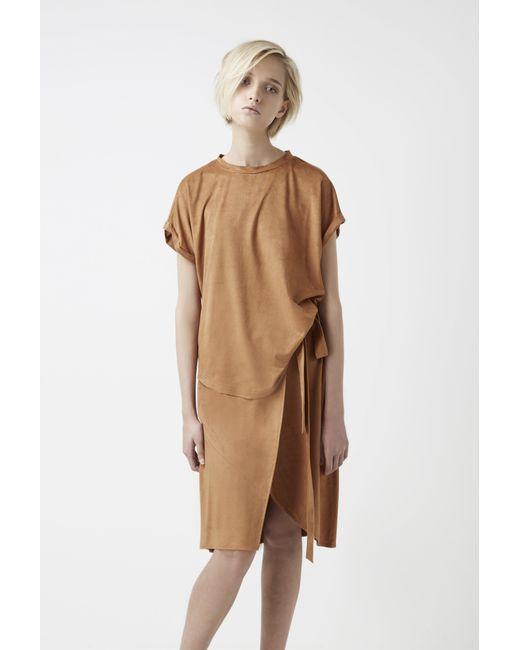
zweiteiliges Set, Senffarbe, aus Baumwollstoff, kurzärmeliges Oberteil, mit Rundhalsausschnitt, locker sitzend, seitlich durch eine Schleife aus demselben Stoff verbunden, langer Rock bis zu den Knien, ideal für informelle und sommerliche Veranstaltungen